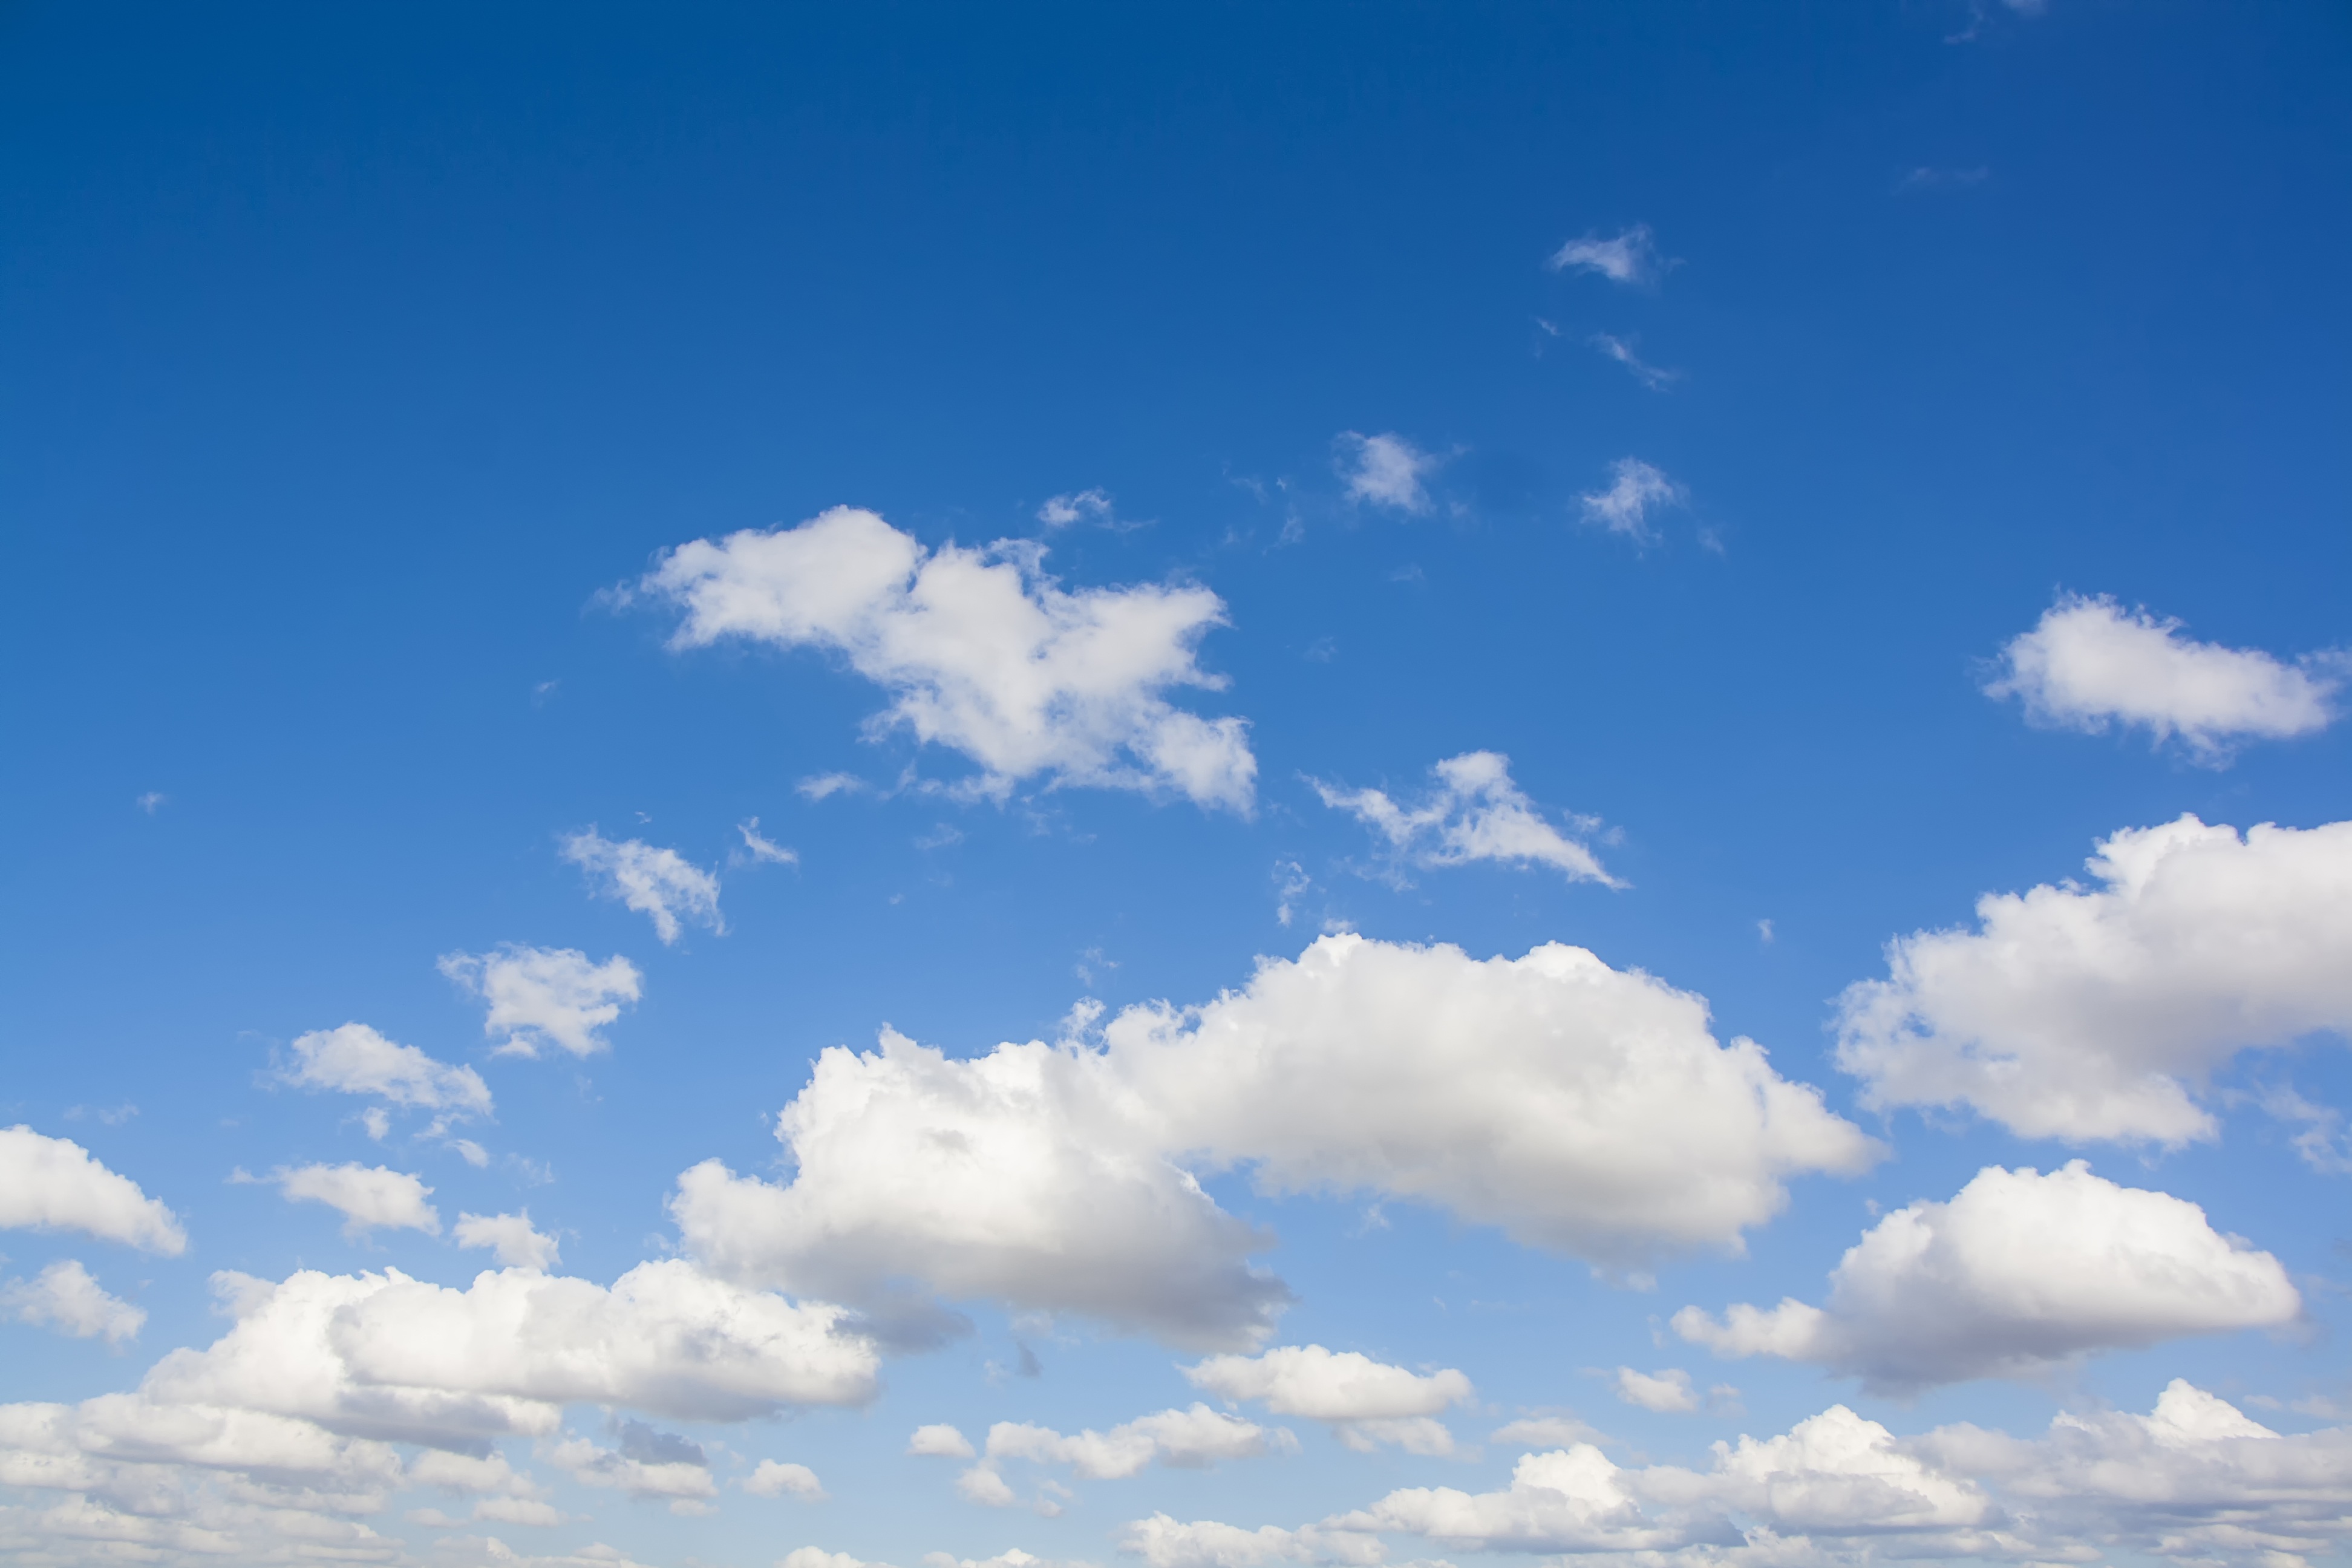
horizon, cloud, sky, sunlight, atmosphere, daytime, cumulus, blue, grassland, afterglow, clod, meteorological phenomenon, atmosphere of earth